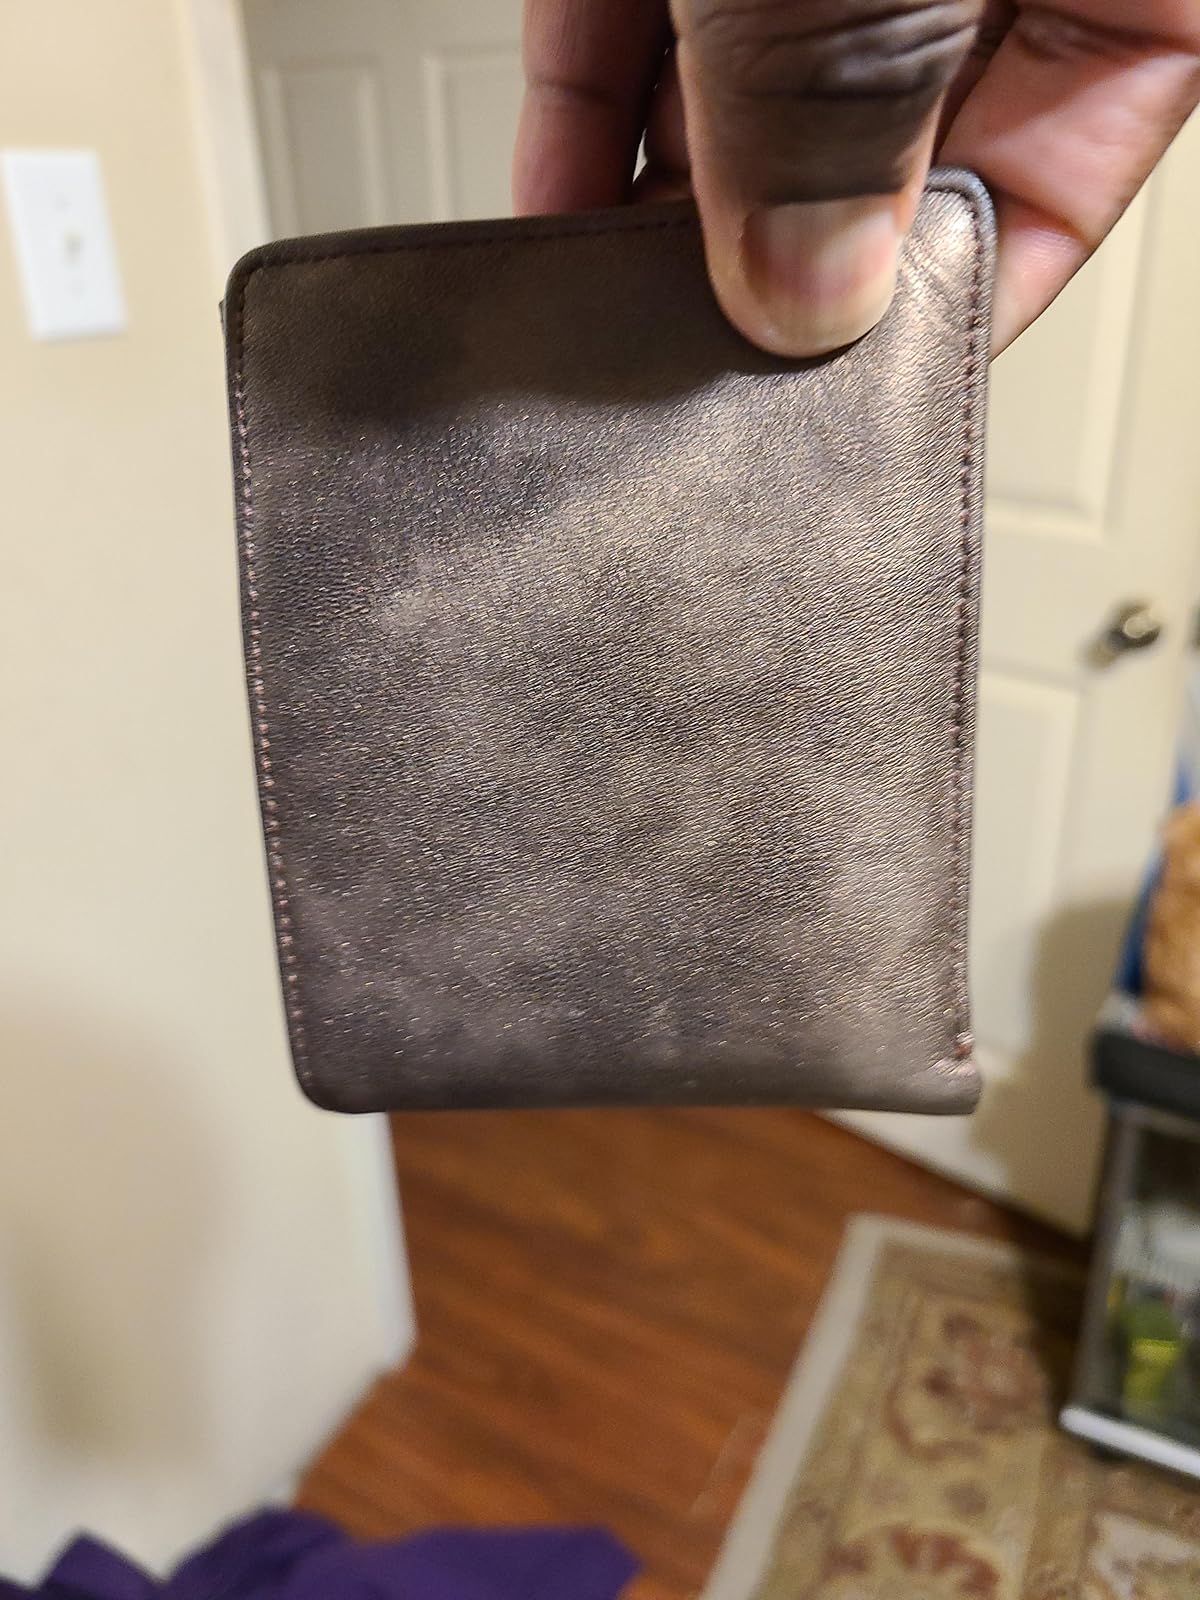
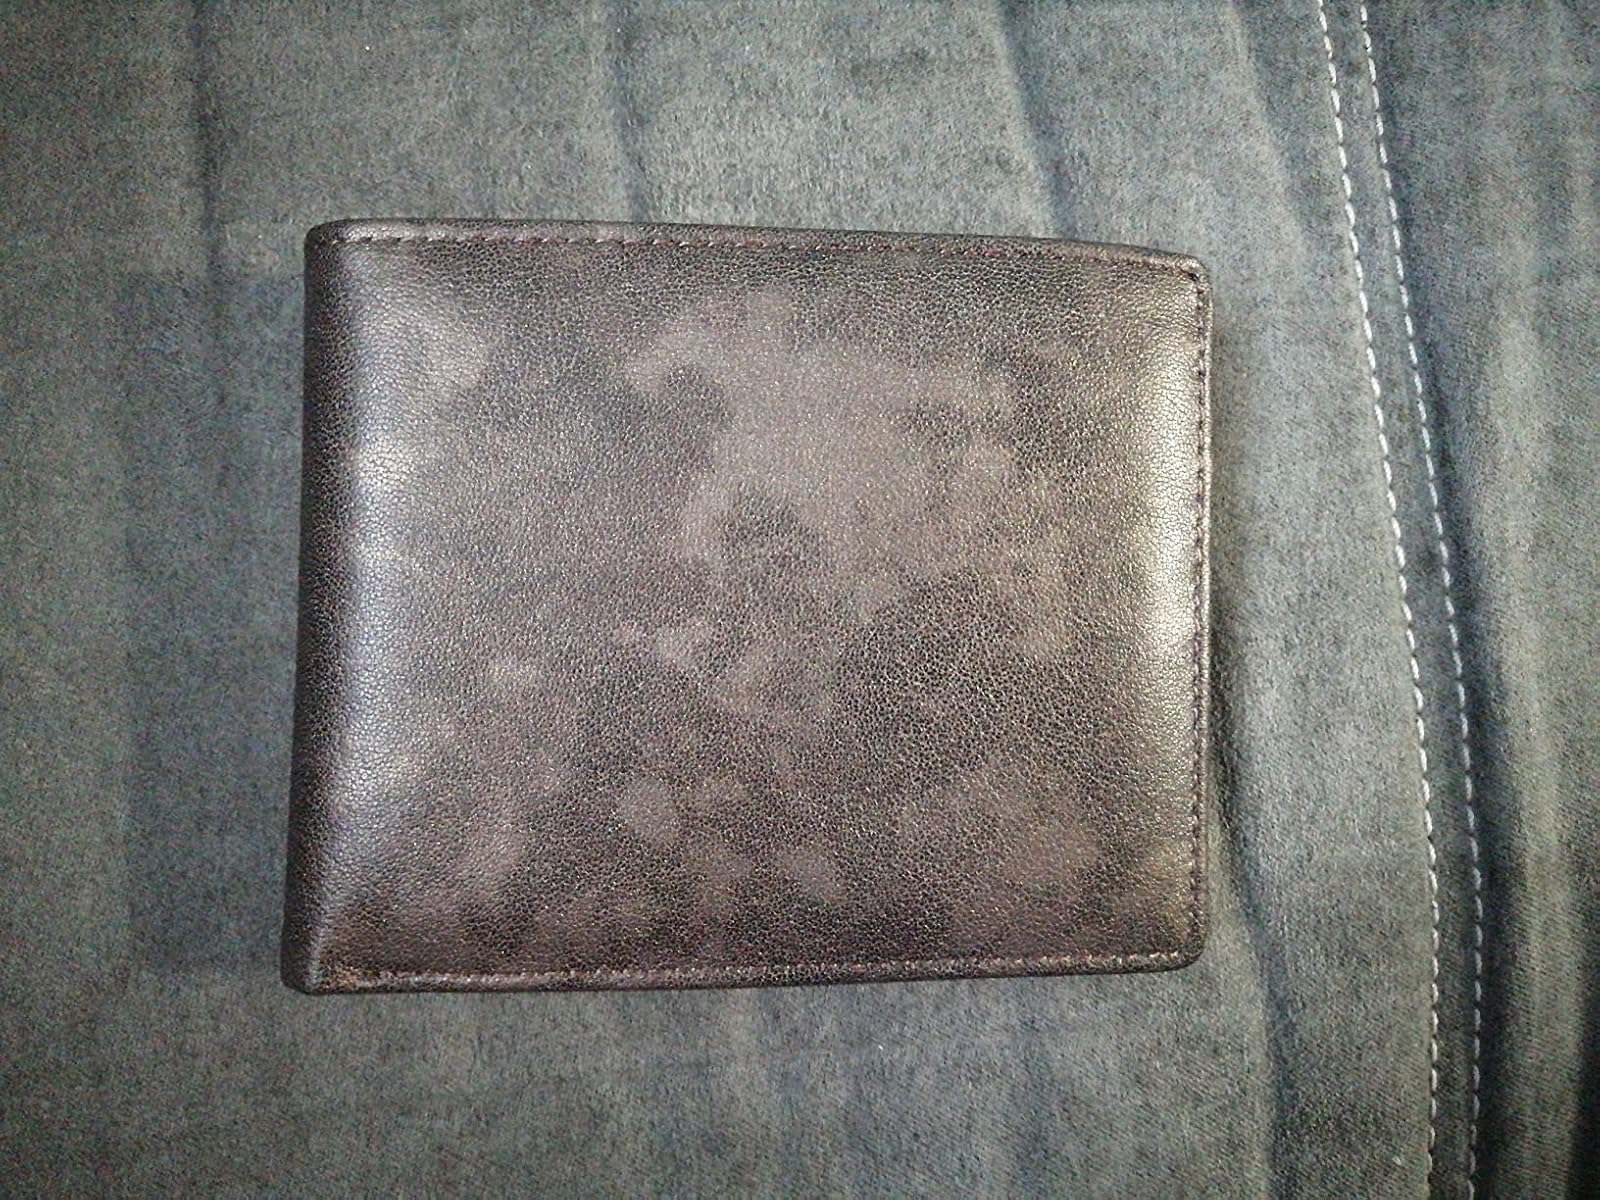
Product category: accessories_wallet
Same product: yes